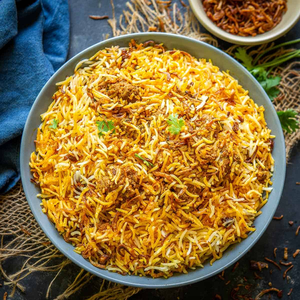
Dish: biryani